Stan Reid

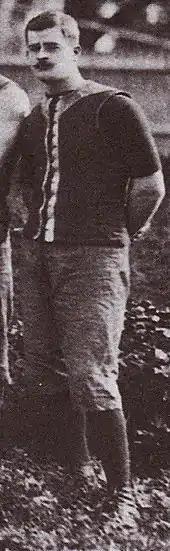
Reid during his football career, 1898

Reid made his debut for Victorian Football Association (VFA) team Fitzroy, as a backman, on Saturday 9 June 1894, at the Richmond Cricket Ground. It was Fitzroy's seventh game for the 1894 season, and Fitzroy won 10 goals 7 behinds to Richmond's 3 goals 11 behinds.